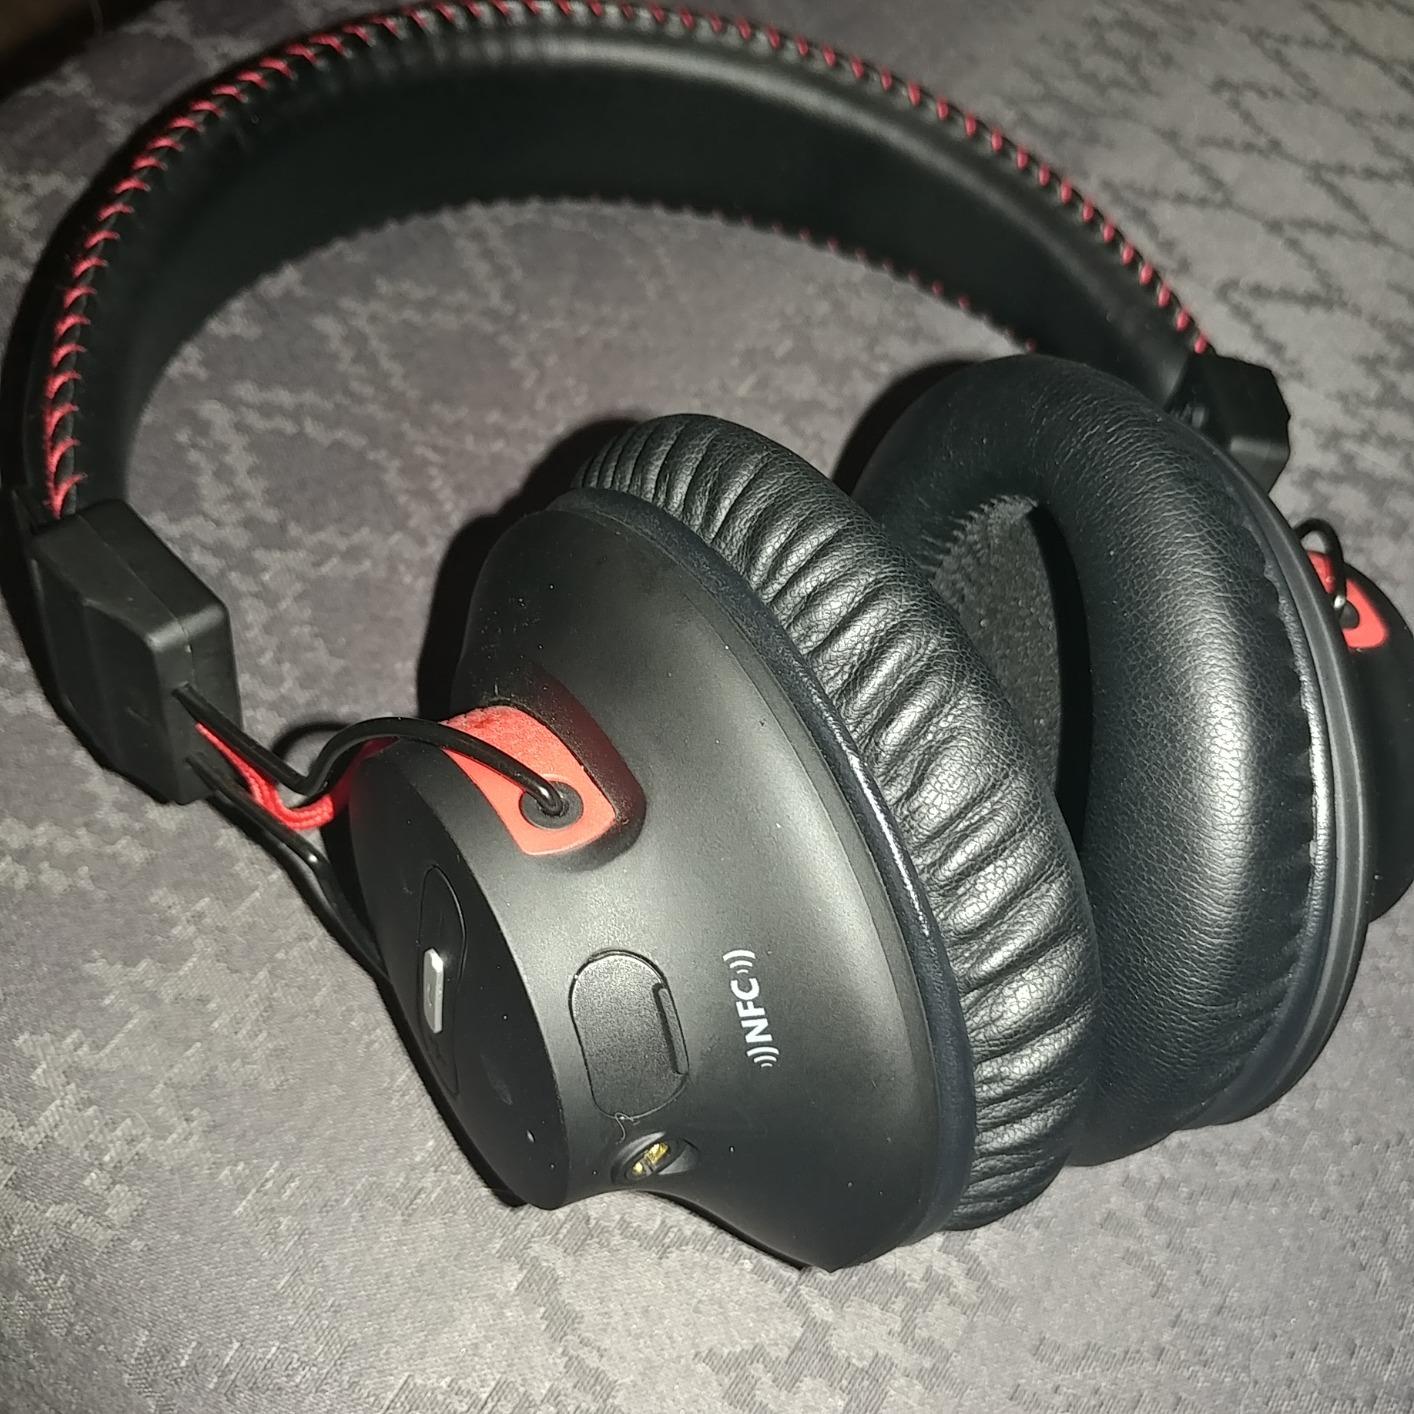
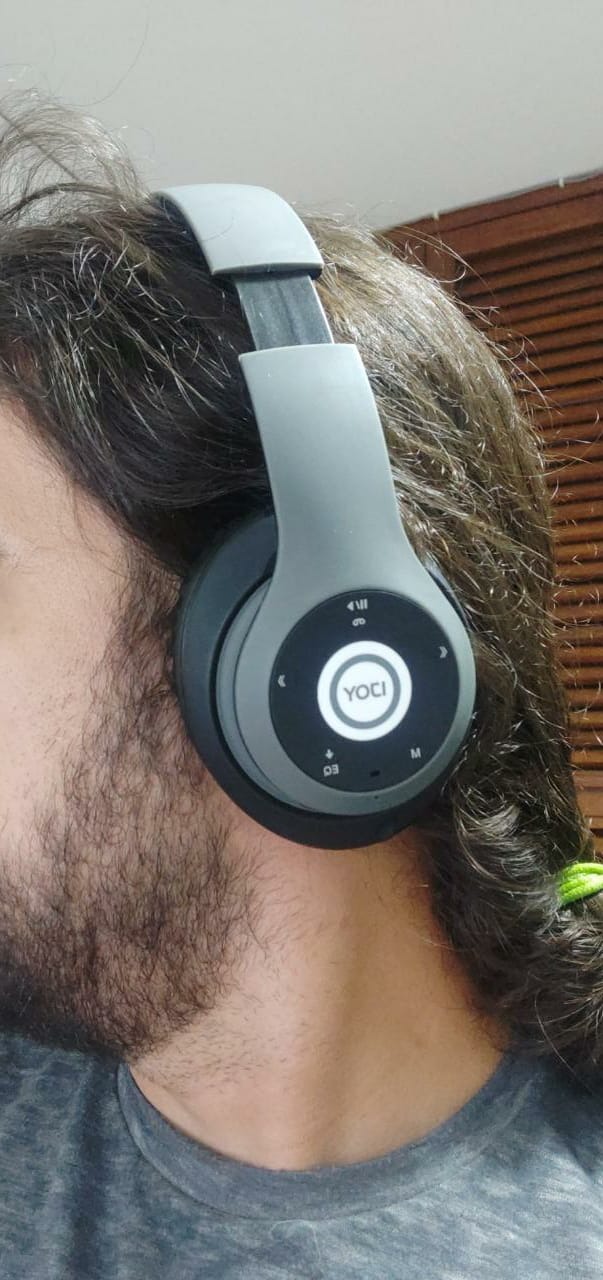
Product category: headphones
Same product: no